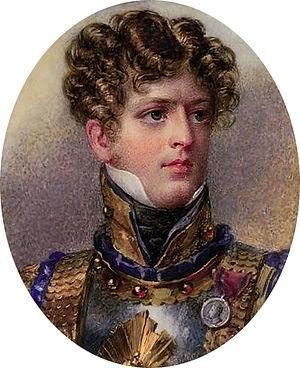
Le colonel Sir Horace Beauchamp Seymour KCH était un Peelite député pour Lisburn, Orford, Bodmin, Midhurst, Antrim, et Lisburn.